Rotational falls

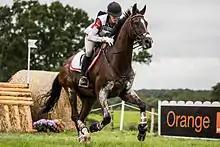
Greased legs

The rules of competition as guided by the FEI and individually enforced by countries around the world with their own bodies drafting standards for riders state that all riders are required to wear "an accredited safety helmet during cross country competition". These standards are reviewed and updated regularly by both the FEI and individual countries. For example, Equestrian Australia have introduced a new regulation, Helmet Tagging. This will "enable officials to more easily identify those helmets complying with standards", all helmets must have a coloured tag on them visible to officials which conveys the helmet has been checked and complies to current standards.